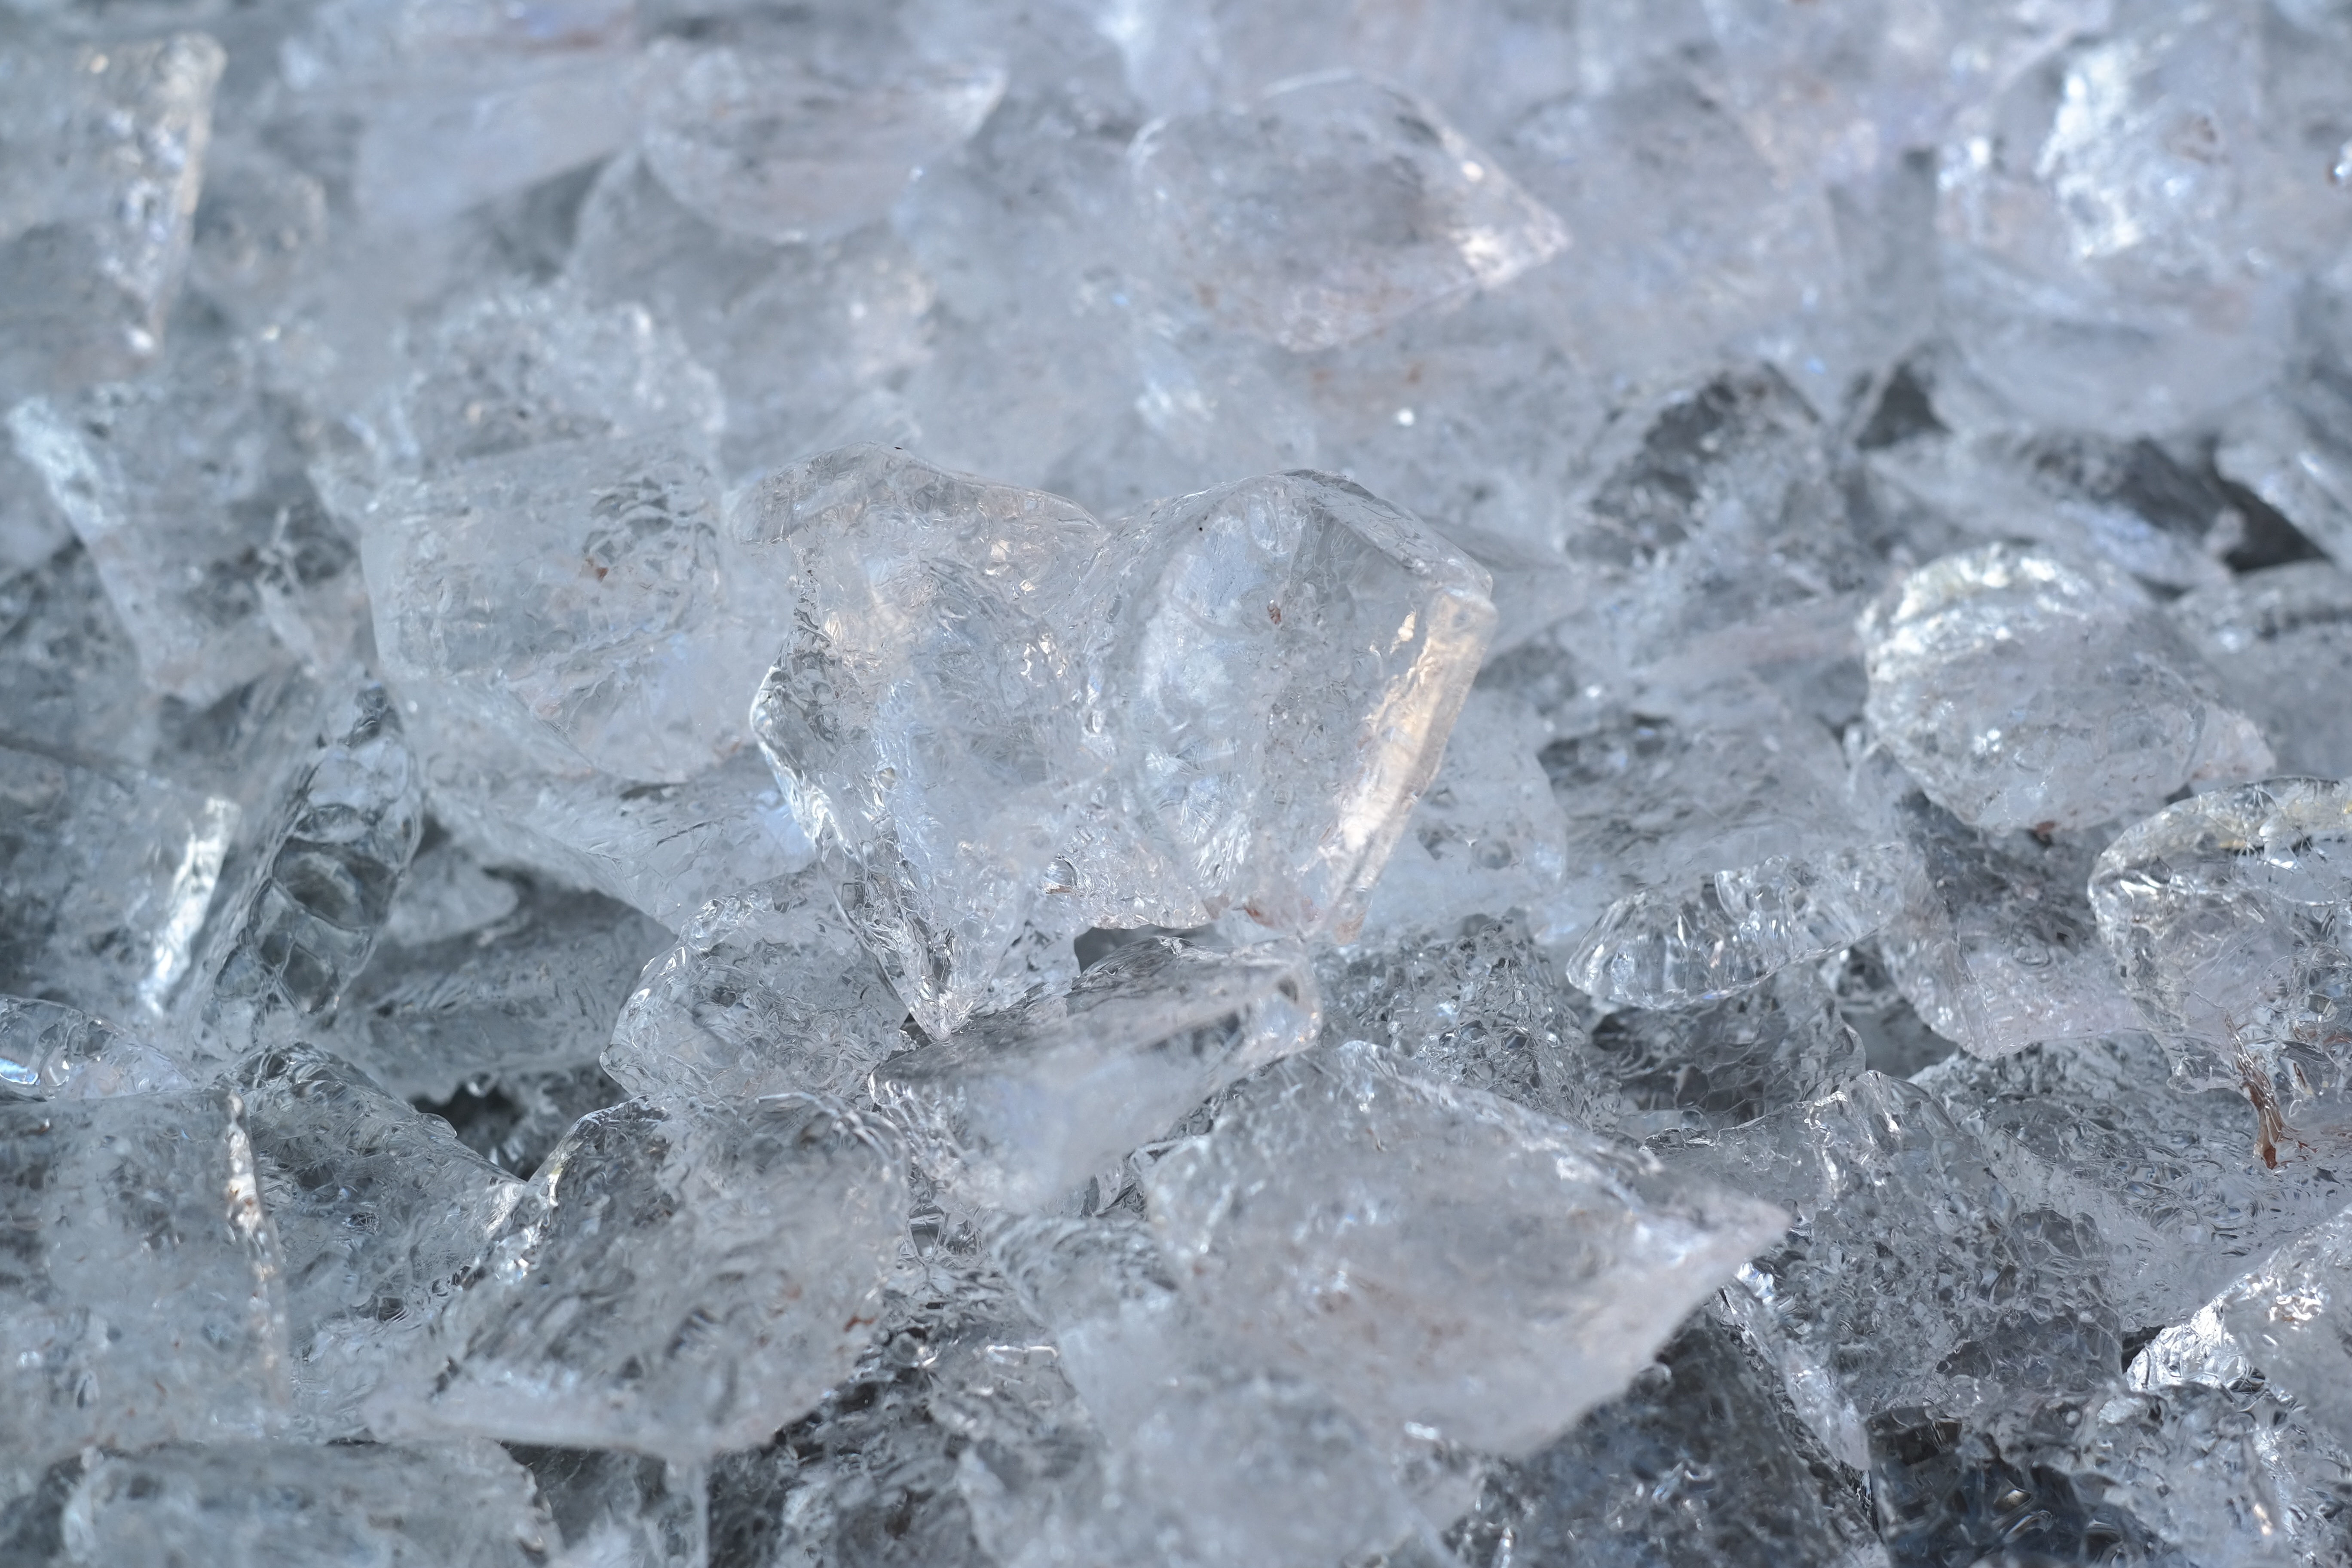
rock, cold, frost, ice, frozen, material, transparent, melt, mineral, freezing, ice cold, ice cubes, sodium chloride